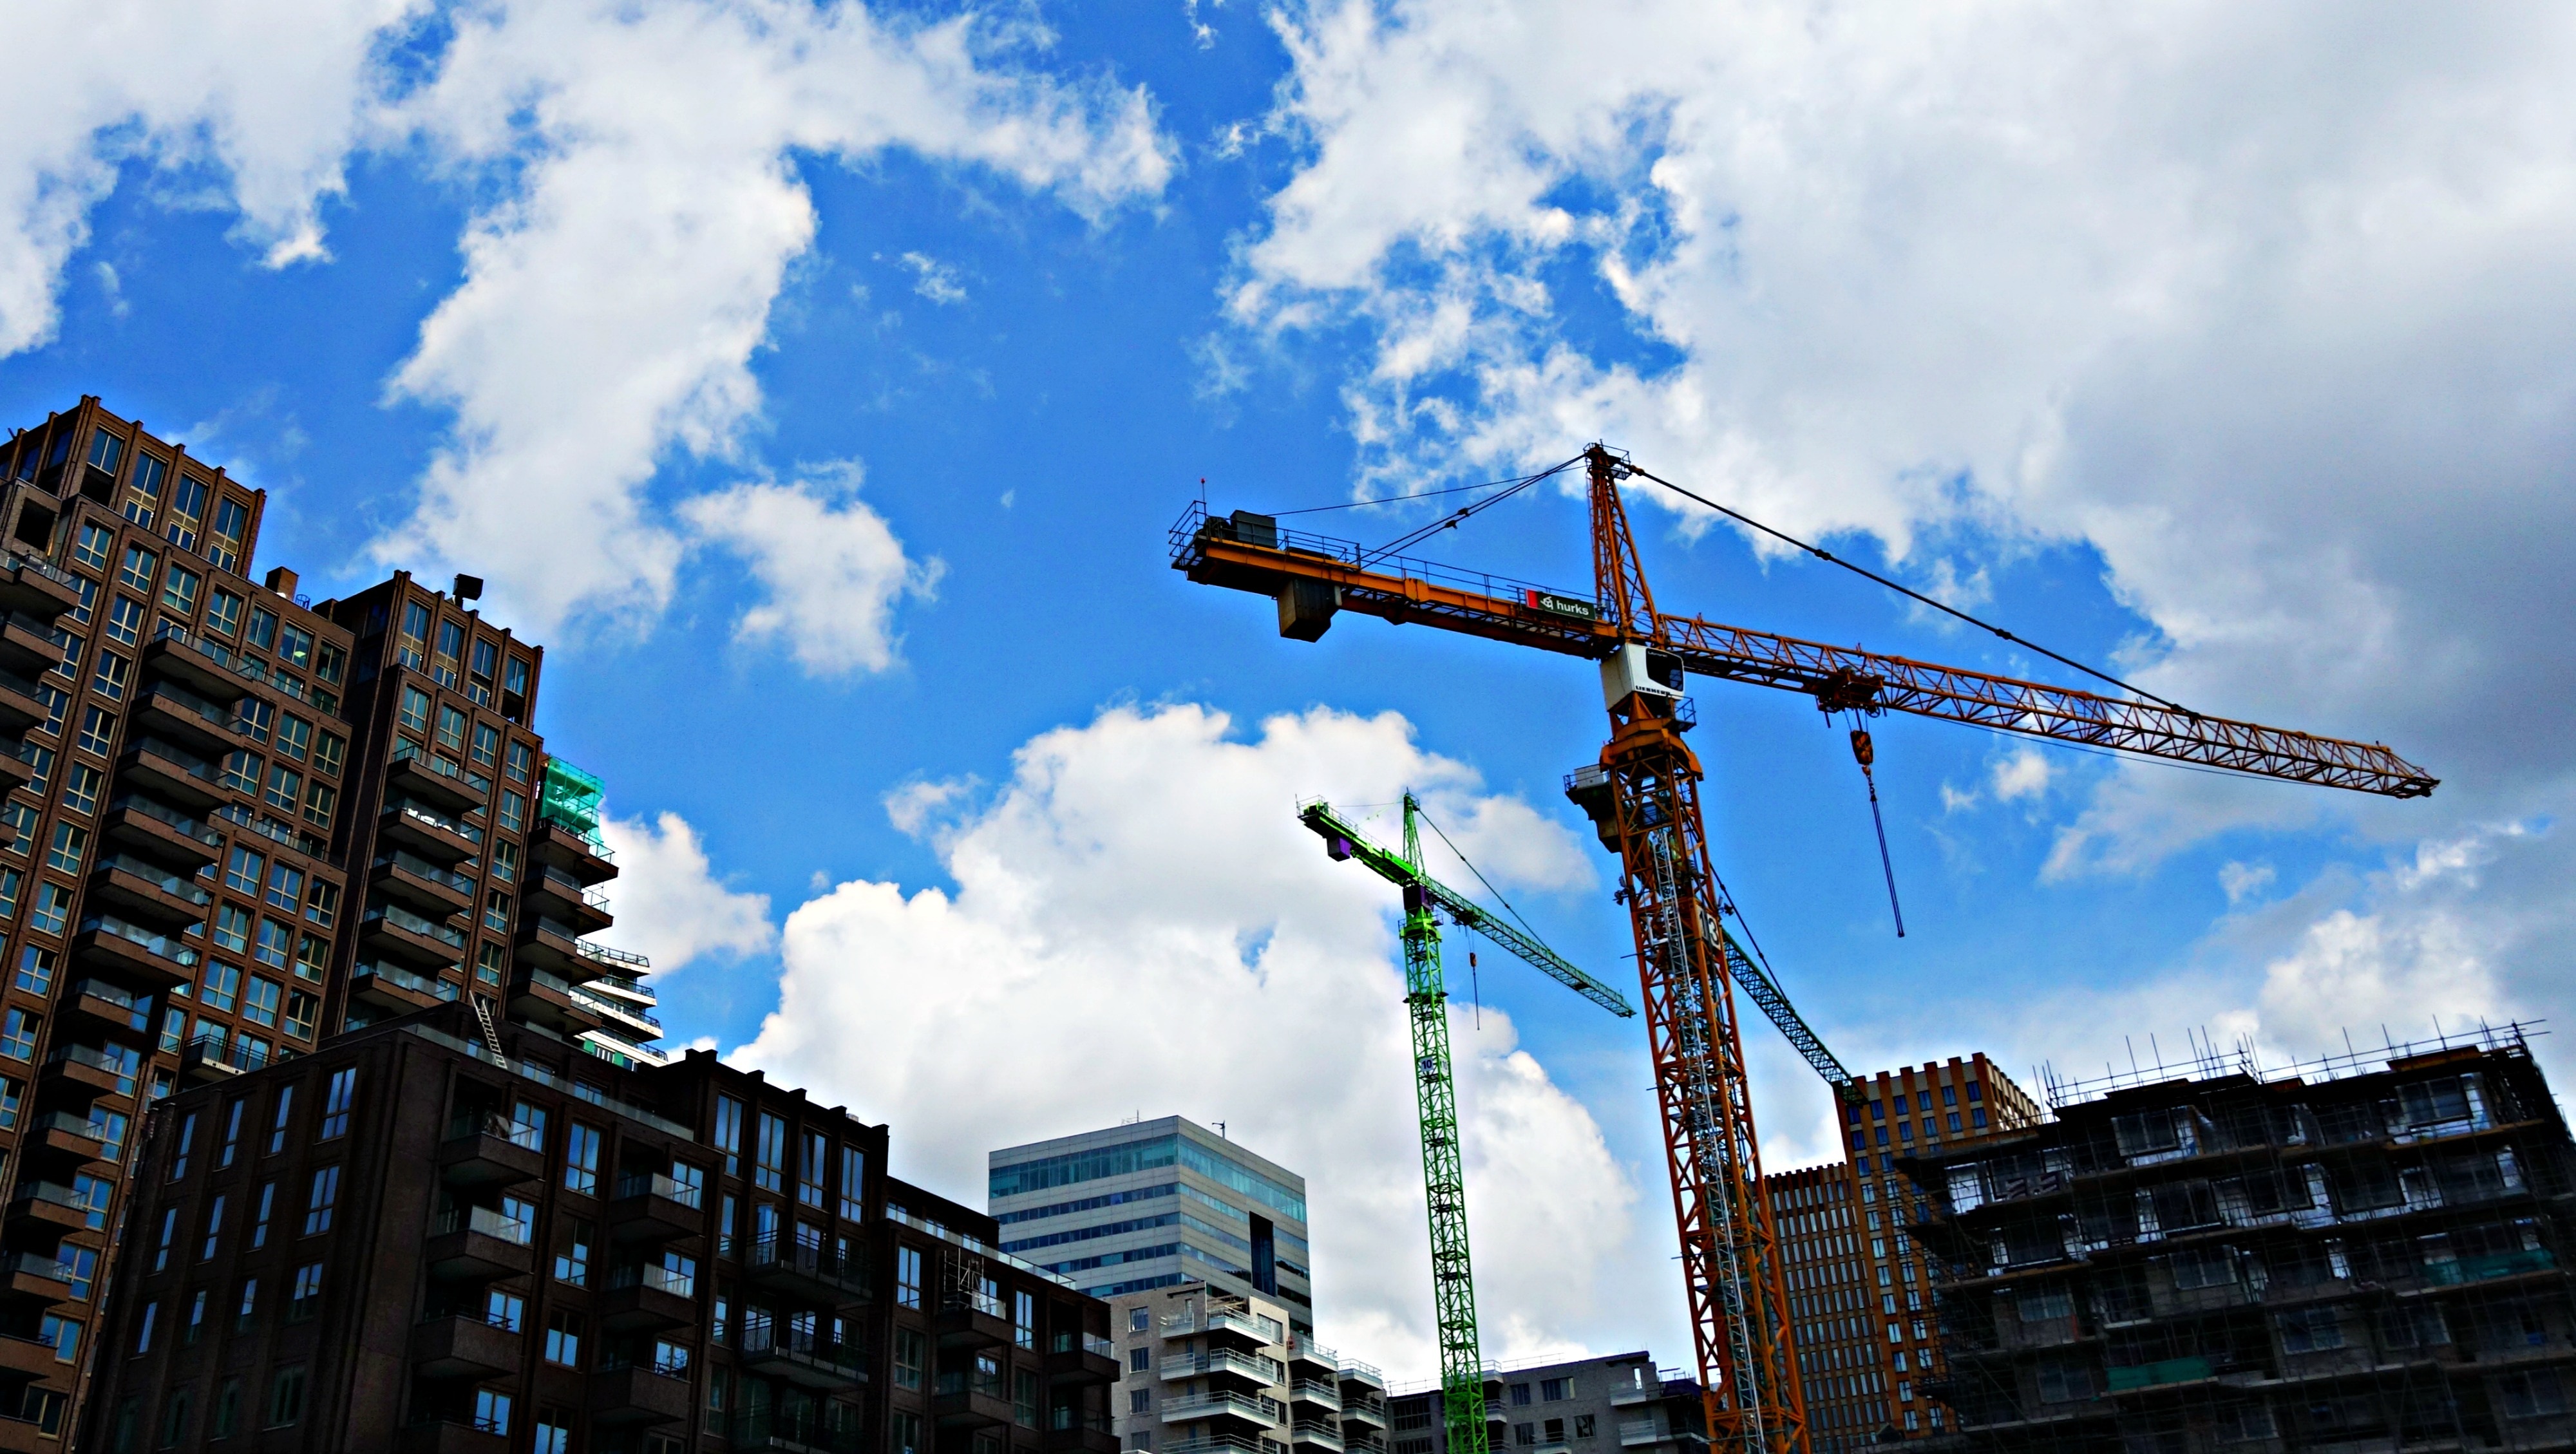
architecture, sky, skyline, glass, perspective, building, city, skyscraper, urban, cityscape, downtown, construction, tower, office, landmark, facade, blue, tower block, high rise, tall, cranes, economy, financial, metropolis, urban area, work in progress, human settlement